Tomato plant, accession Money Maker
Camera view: vertical (180 deg); turntable rotation: 120 degrees
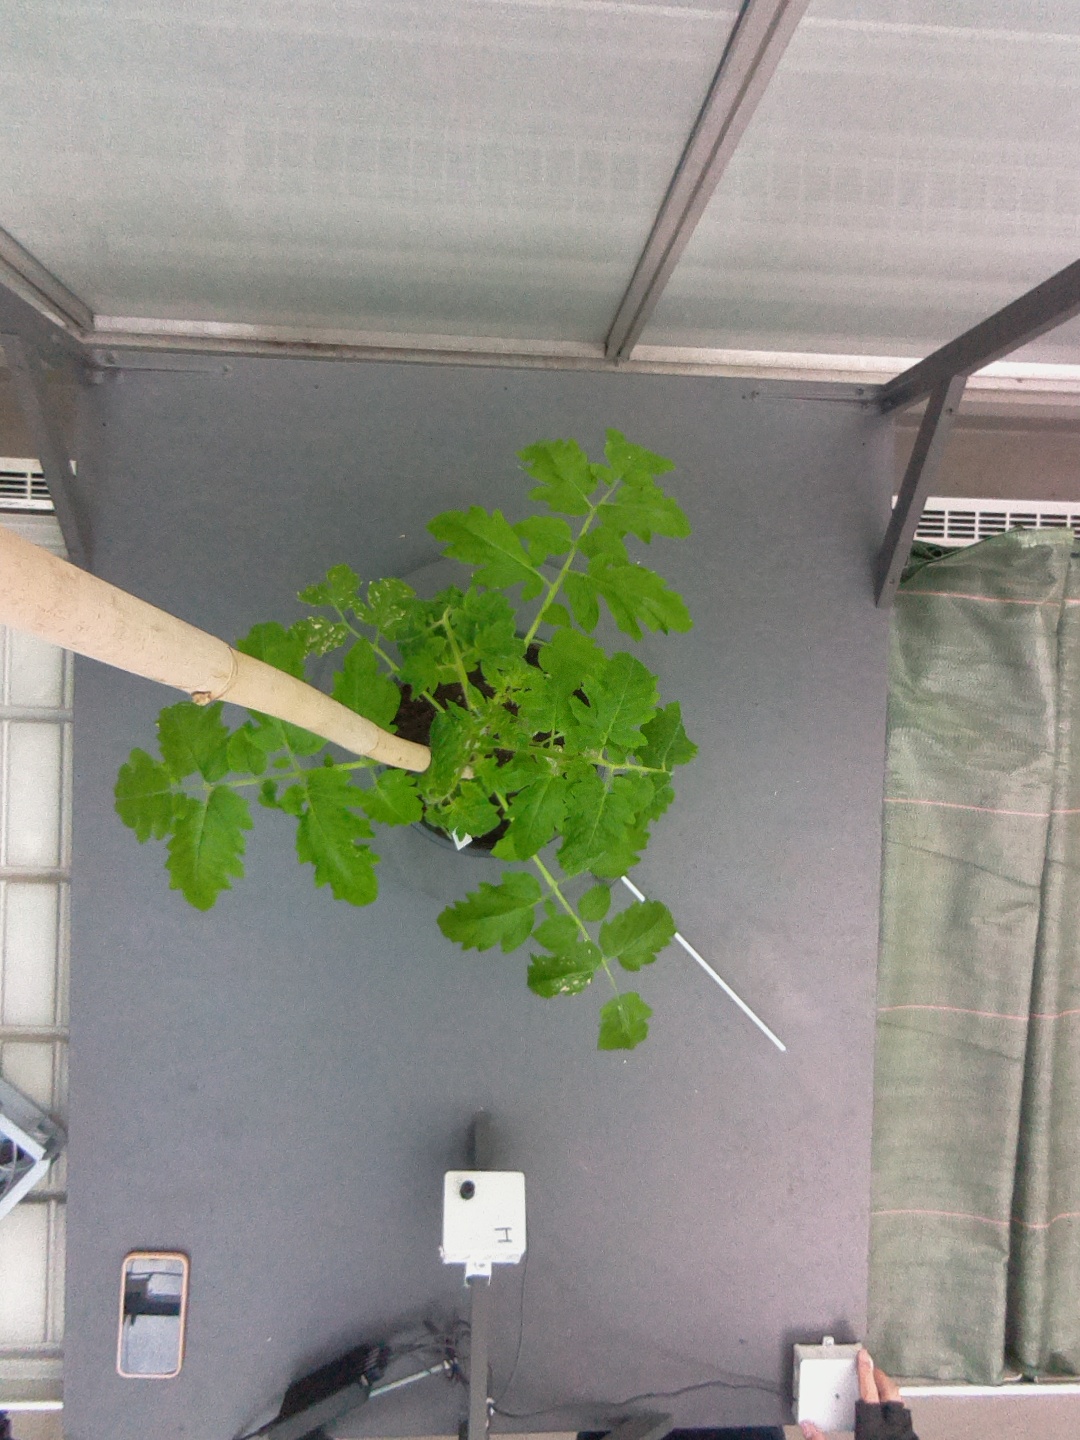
BBCH growth stage 14: 8 of true leaves visible